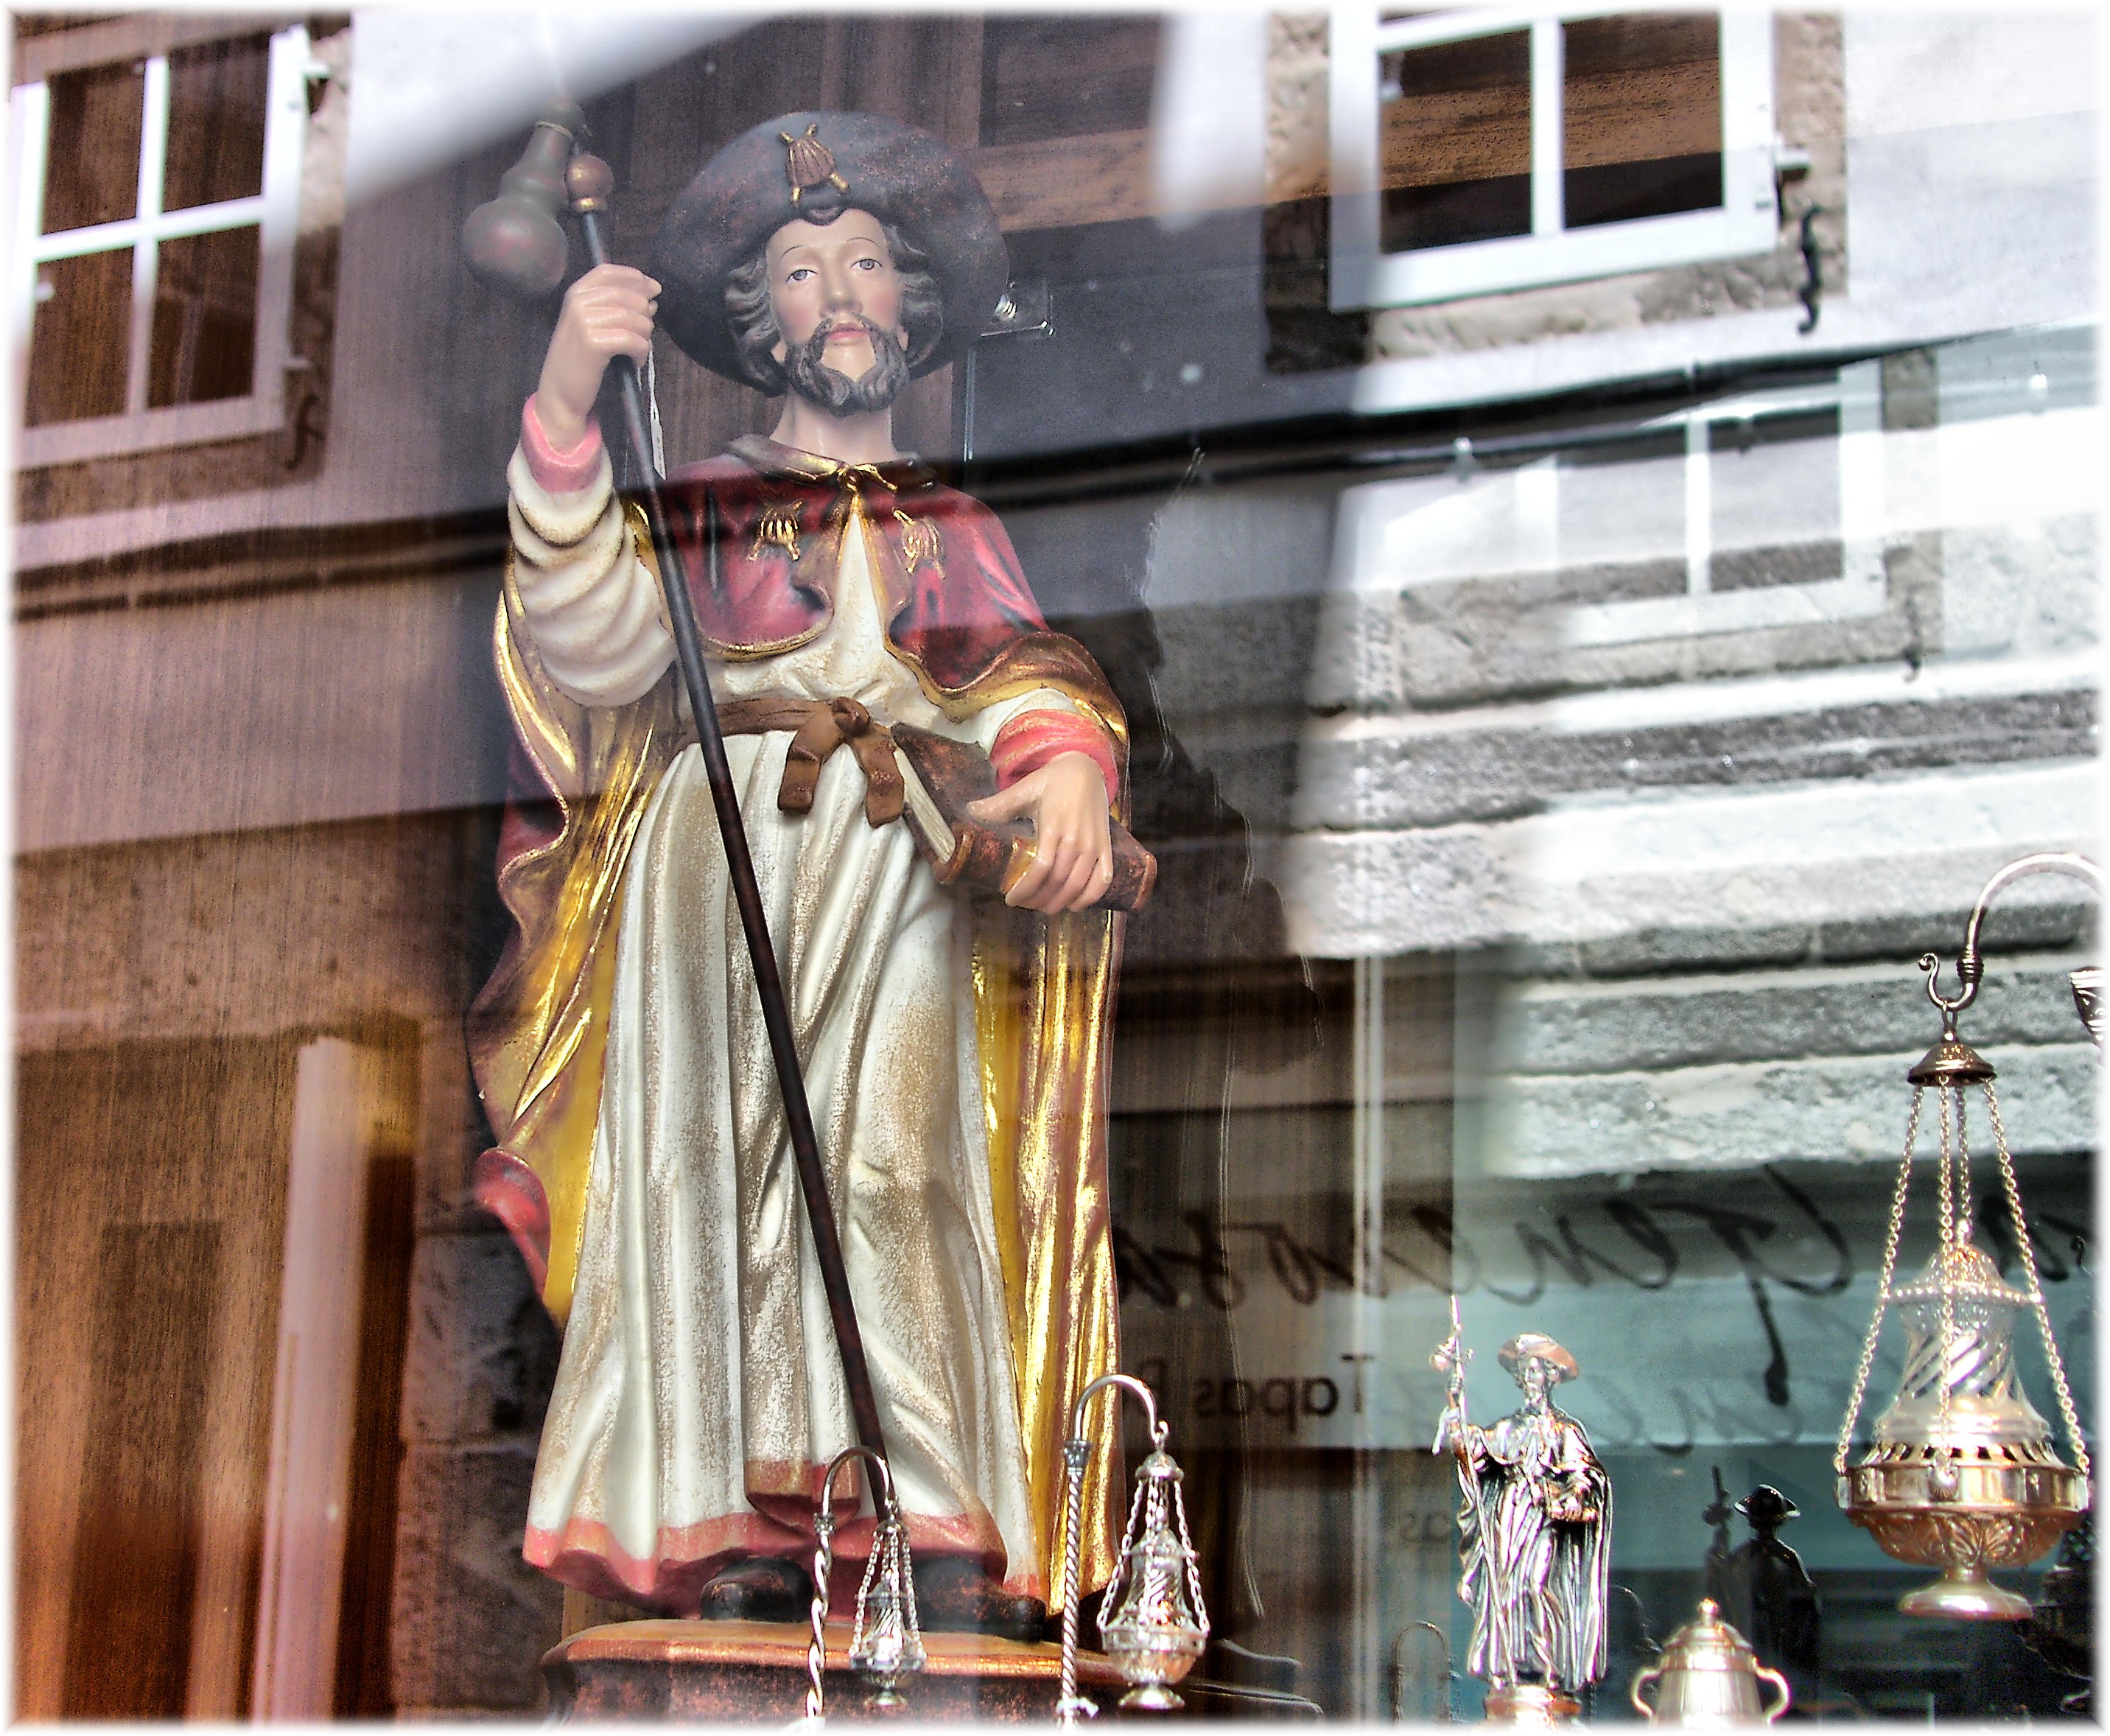
europe, espagne, temple, photograph, reflections, europa, escultura, galicia, mygearandme, santiagodecompostela, tradition, espana, santiago, galiza, cristal, corunna, galice, caminosantiago, compostela, xacobeo, lacoruna, escaparates, refejos, esculture, acoru a, coru a, provinciacoru a, vidio, sapain, santiagoapostol